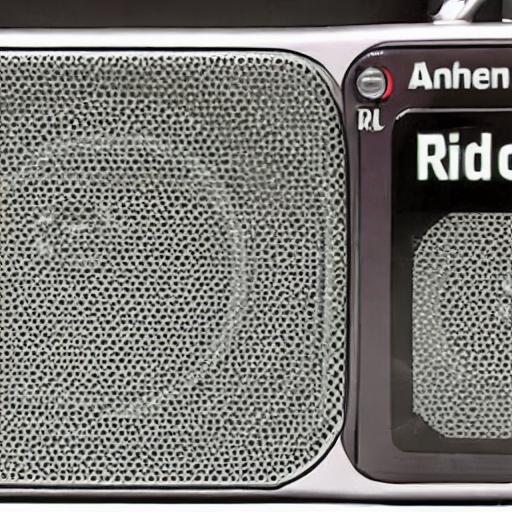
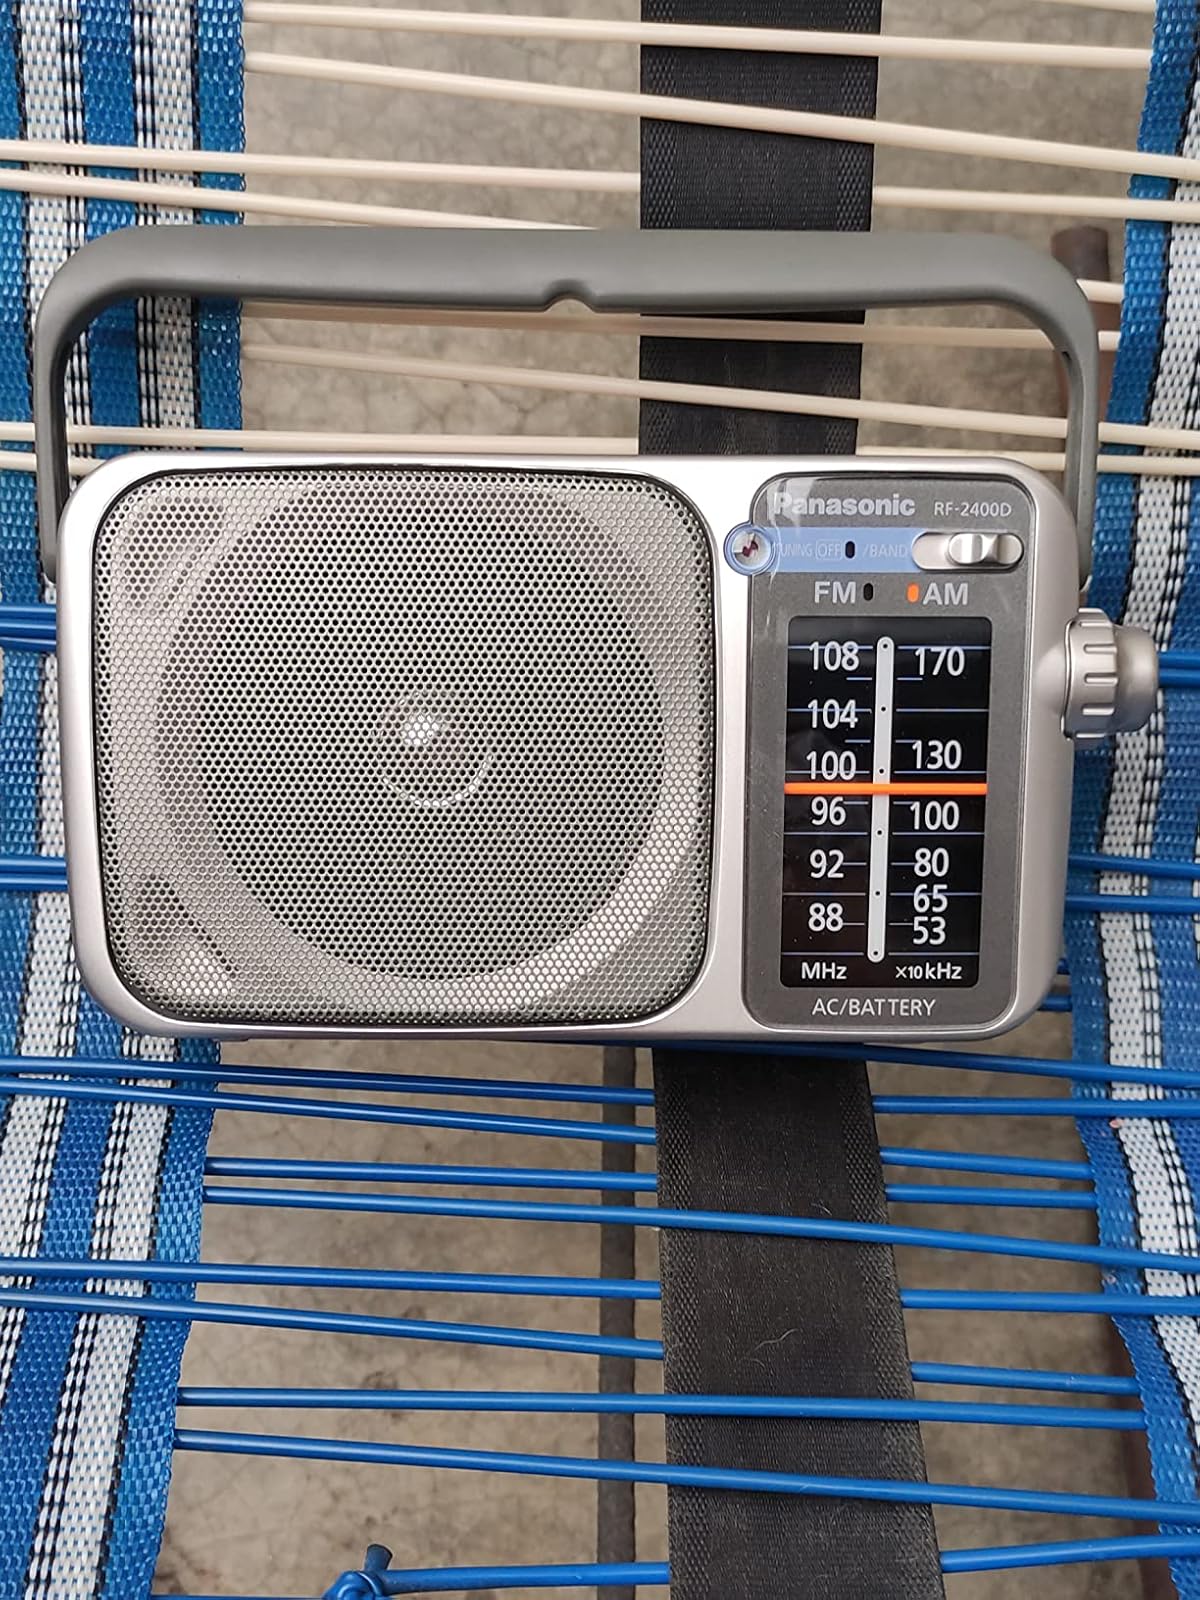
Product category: radio
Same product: no